Medieval music

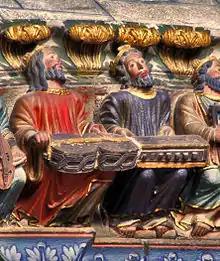
Men playing the organistrum, from the Ourense Cathedral, Spain, 12th century

Of equal importance to the overall history of western music theory were the textural changes that came with the advent of polyphony. This practice shaped western music into the harmonically dominated music that we know today. The first accounts of this textural development were found in two anonymous yet widely circulated treatises on music, the "Musica" and the "Scolica enchiriadis". These texts are dated to sometime within the last half of the ninth century. The treatises describe a technique that seemed already to be well established in practice. This early polyphony is based on three simple and three compound intervals. The first group comprises fourths, fifths, and octaves; while the second group has octave-plus-fourths, octave-plus-fifths, and double octaves. This new practice is given the name "organum" by the author of the treatises. "Organum" can further be classified depending on the time period in which it was written. The early "organum" as described in the "enchiriadis" can be termed "strict "organum"" Strict "organum" can, in turn, be subdivided into two types: "diapente" (organum at the interval of a fifth) and "diatesseron" (organum at the interval of a fourth). However, both of these kinds of strict "organum" had problems with the musical rules of the time. If either of them paralleled an original chant for too long (depending on the mode) a tritone would result.